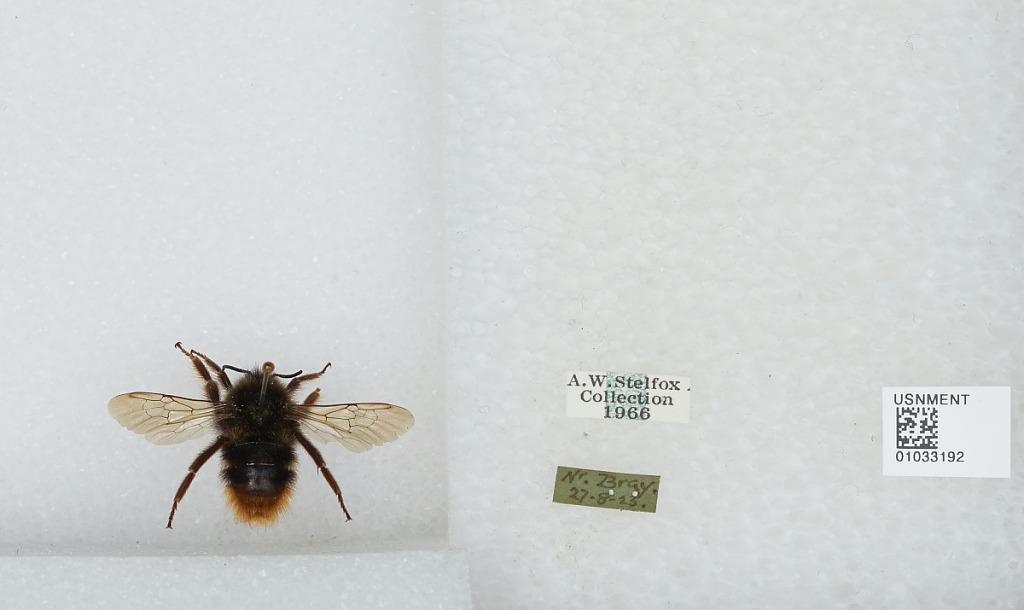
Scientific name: Bombus (Psithyrus) rupestris (Fabricius)
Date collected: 1923-8-27
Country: Ireland
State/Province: Wicklow
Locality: near Bray
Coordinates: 53.201, -6.1114